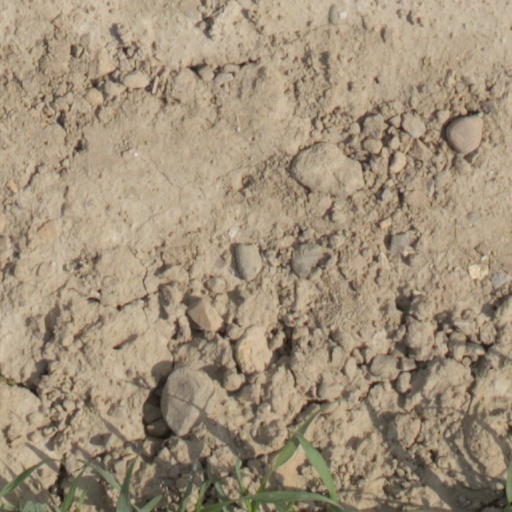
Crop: wheat